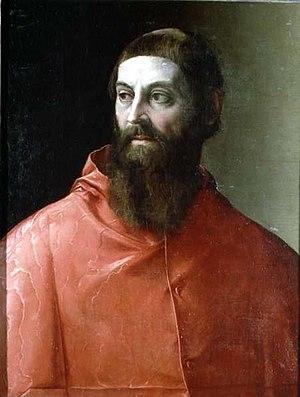
Francesco Salviati, est l'un des membres de la famille Salviati, qui fut archevêque de Pise et qui s'impliqua dans la conjuration des Pazzi à Florence.